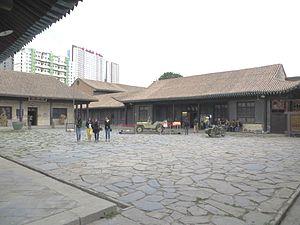
La résidence Qinghai-Xining de Ma Bufang est un musée installé dans l'ancienne résidence de Ma Bufang, musulman Hui, dirigeant militaire du Qinghai pour le compte du gouvernement chinois du Guomindang, sous la République de Chine, de 1911 à 1949